103rd Heavy Anti-Aircraft Regiment, Royal Artillery

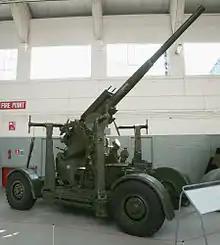
Mobile 3.7-inch HAA gun preserved at the Imperial War Museum, Duxford.

Regimental Headquarters (RHQ) was formed on 20 May 1940 at 211th AA Training Regiment (AATR) at Park Hall Camp, Oswestry, and the regiment comprised 322, 323 and 324 HAA Batteries, formed at 206th ("Arborfield), 210th (Oswestry) and 211th AATRs respectively. Although formally part of the Territorial Army (TA) – it was the first new TA HAA unit formed after the outbreak of war – it had no territorial affiliation.